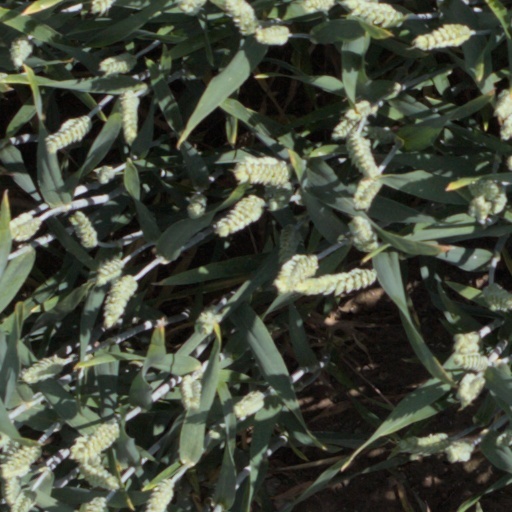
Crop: wheat